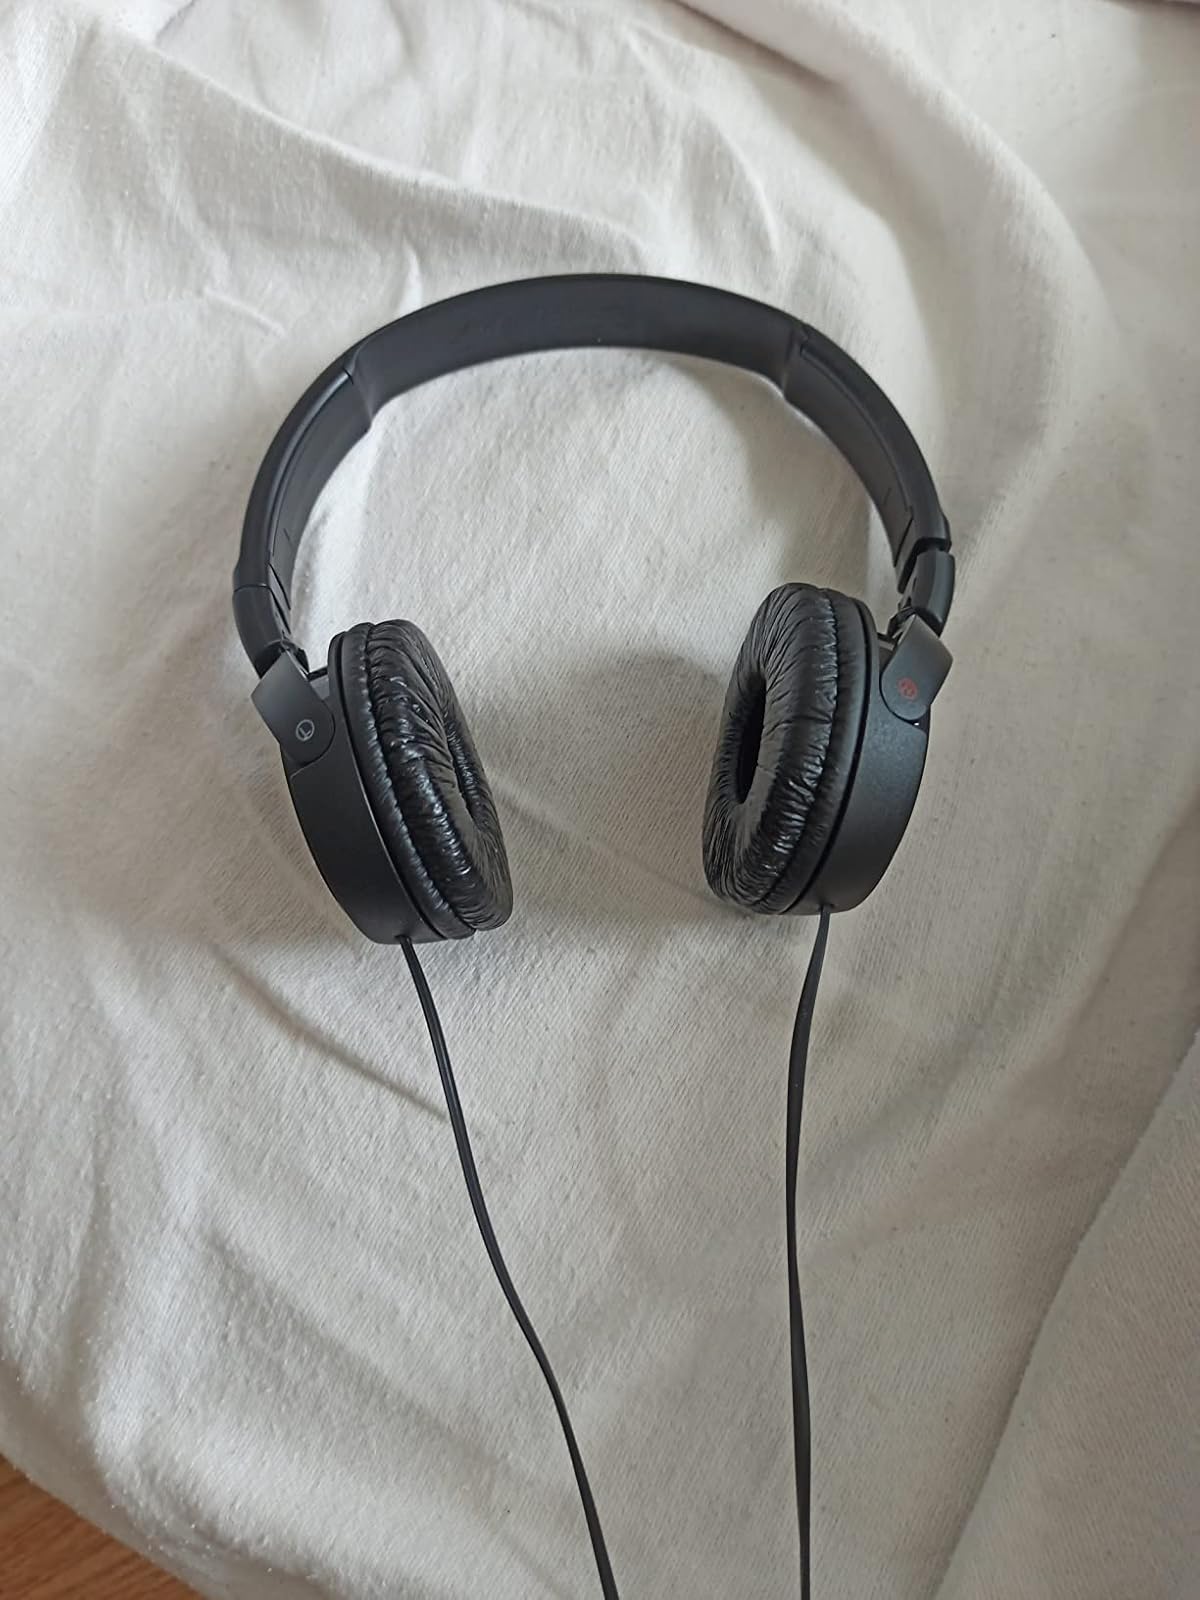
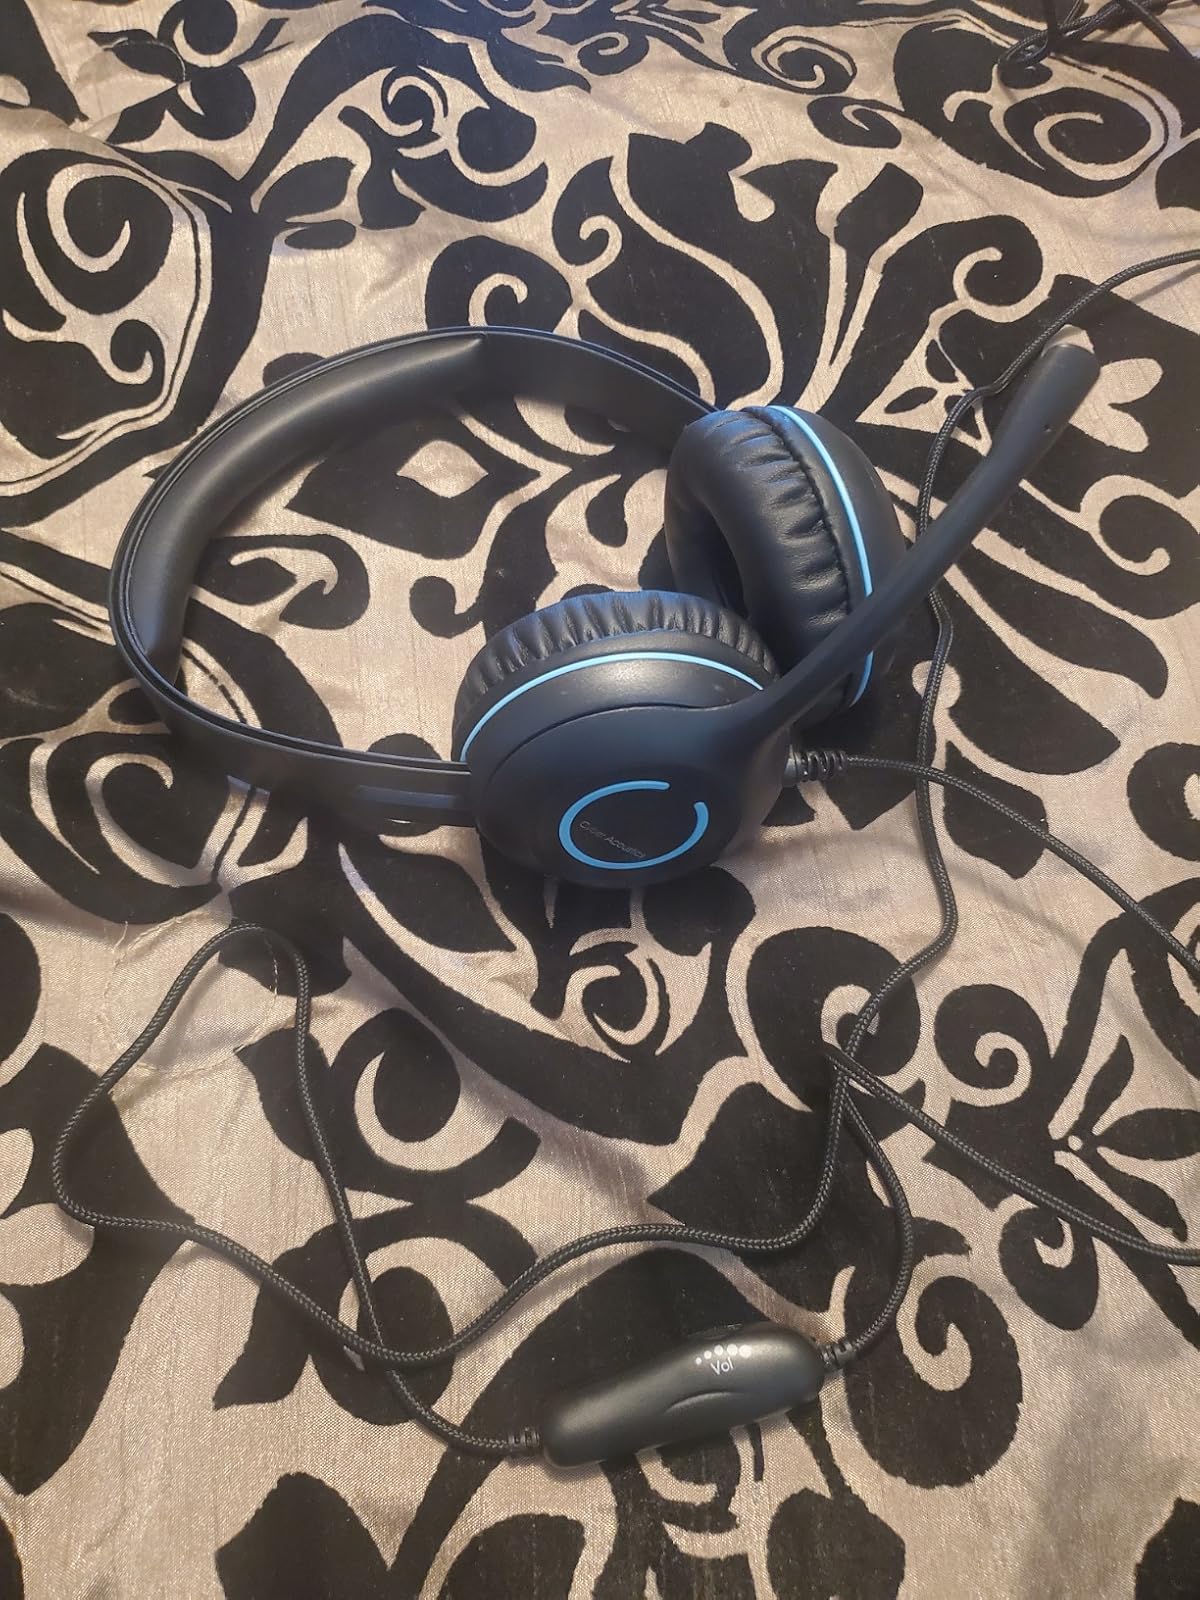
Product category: headphones
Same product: no